Igloo

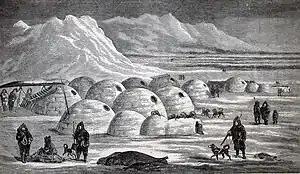
Community of "igluit" (Illustration from Charles Francis Hall's "Arctic Researches and Life Among the Esquimaux", 1865)

An igloo (Inuit languages: , Inuktitut syllabics ; plural: ), also known as a snow house or snow hut, is a type of shelter built of suitable snow.